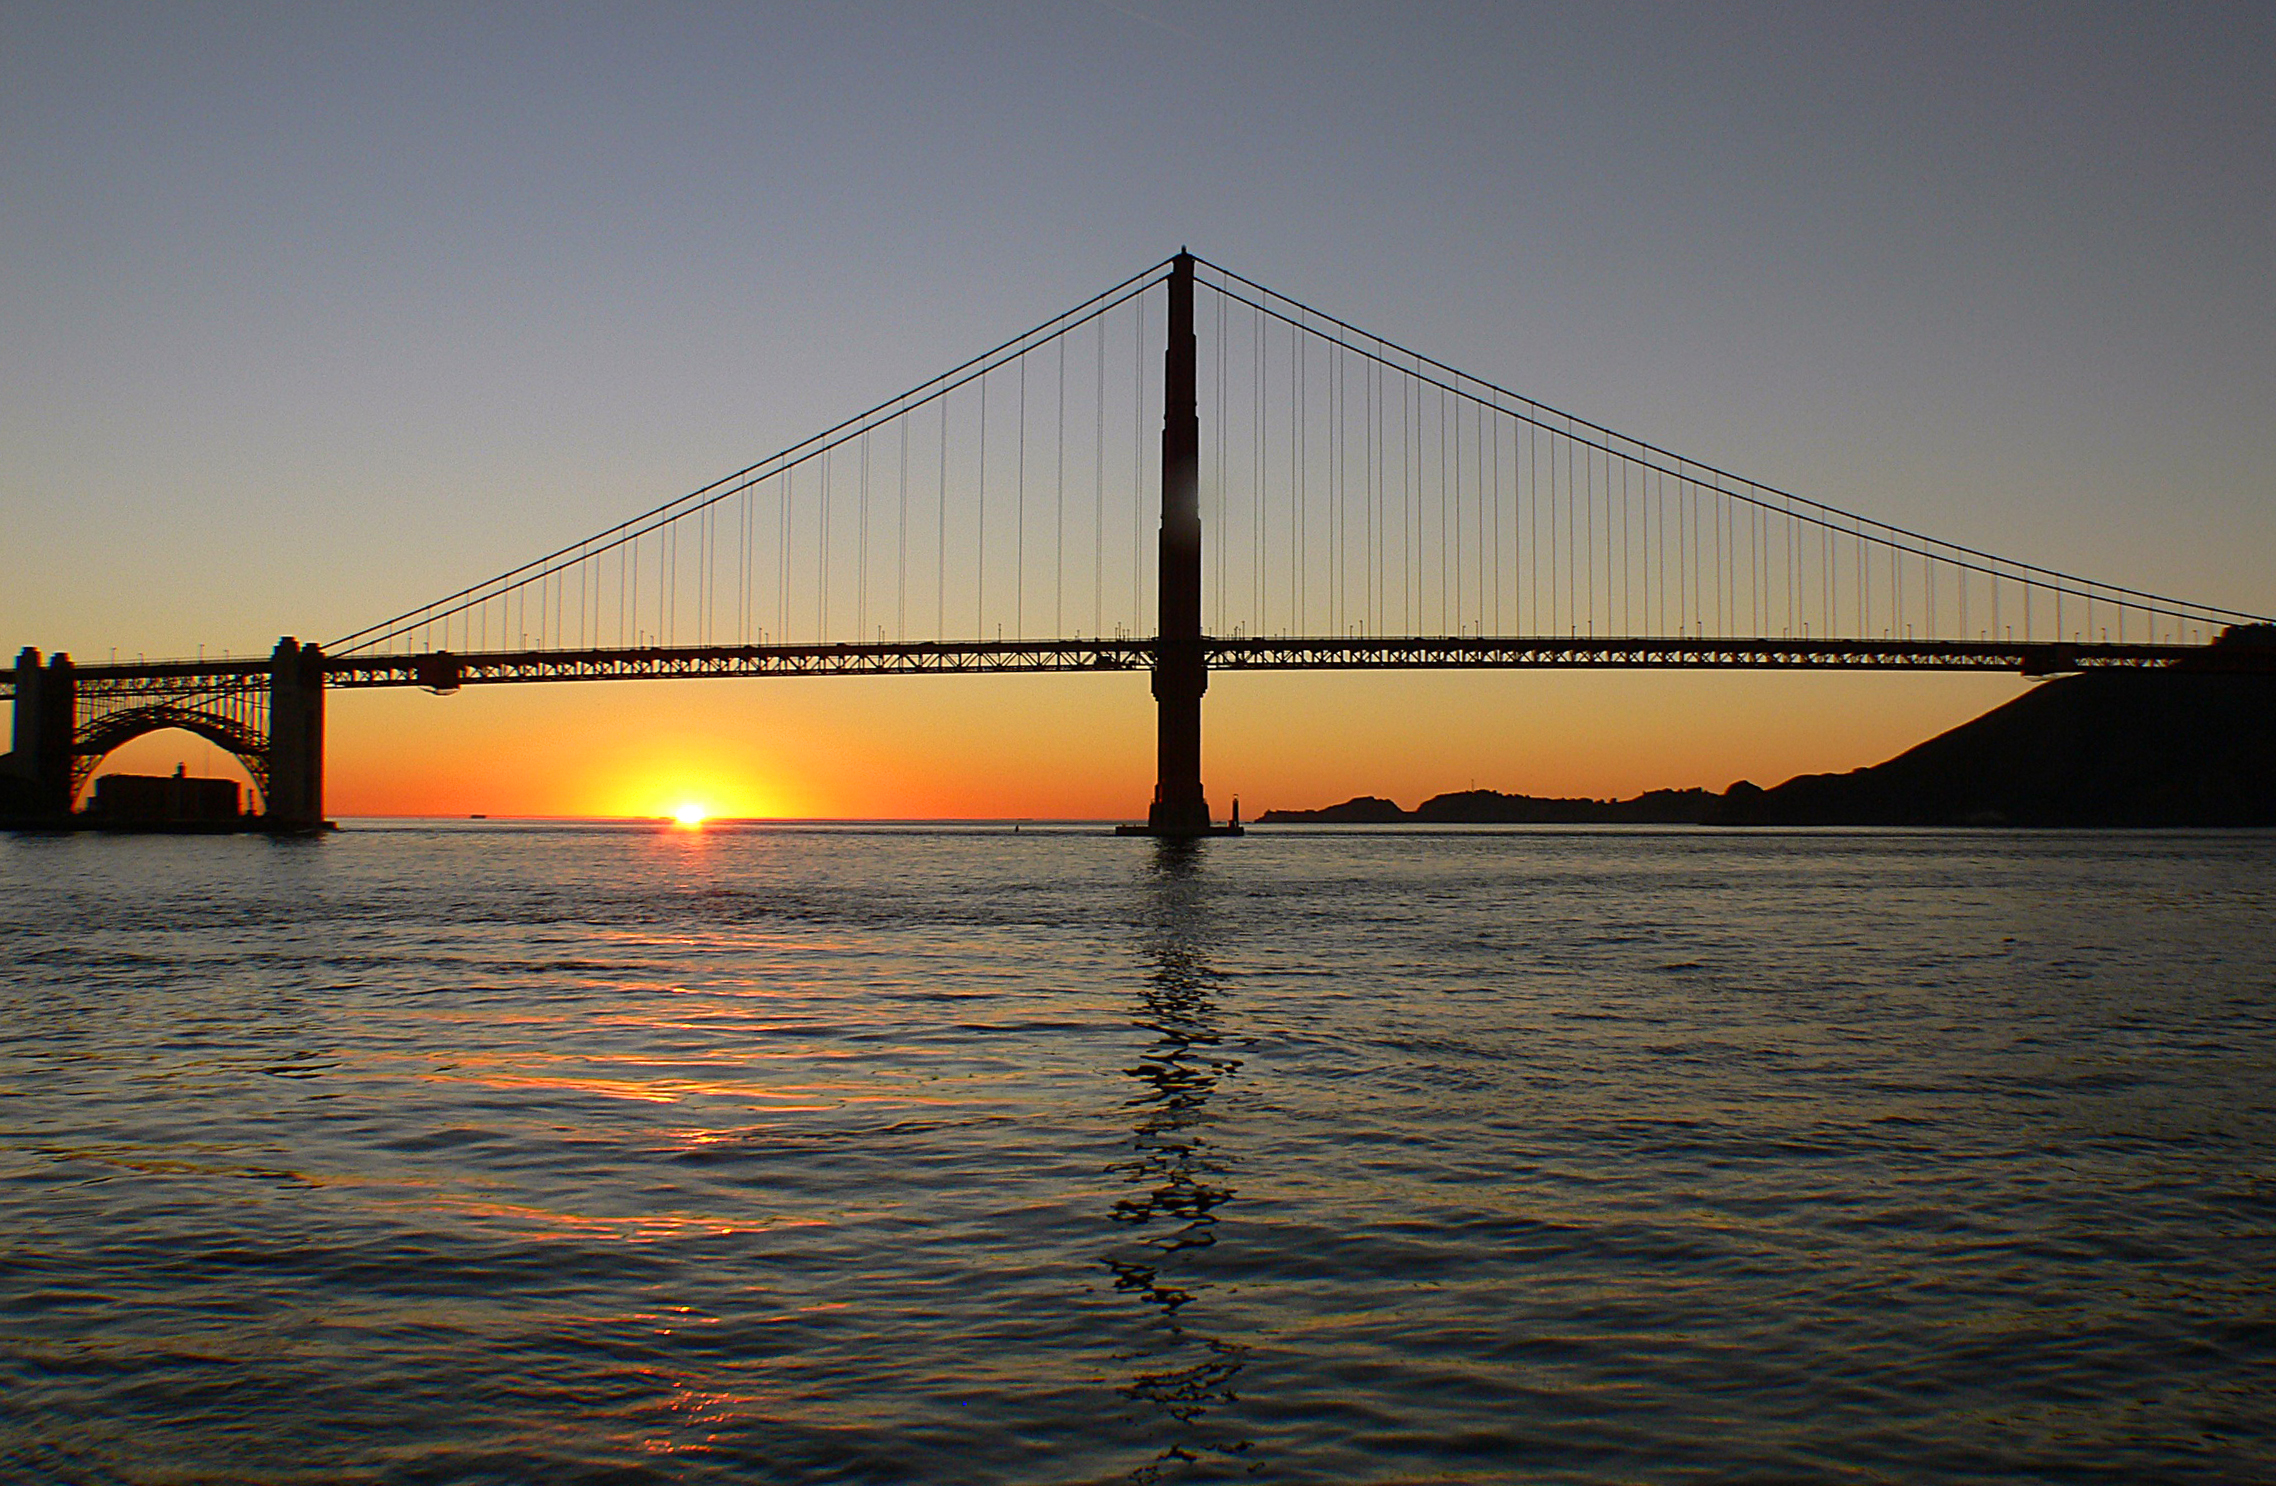
sea, horizon, sunrise, sunset, bridge, dawn, travel, dusk, evening, reflection, usa, publicdomain, sanfranciscobay, thegoldengatebridge, fz30, cable stayed bridge, nonbuilding structure